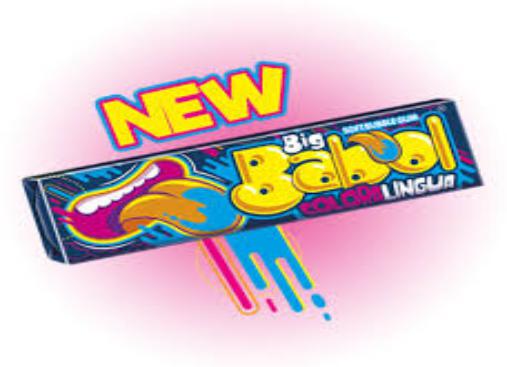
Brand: BigBabol
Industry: Food